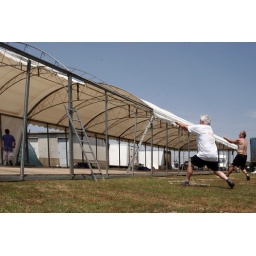
Assembling the marquee, sadly Patrick the man in the white shirt passed away Jan 1st 2010, nice guy.